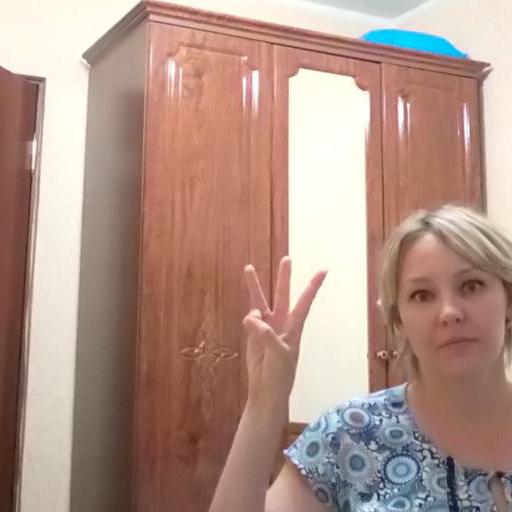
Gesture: three